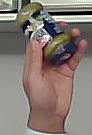
Product: barilla_pesto